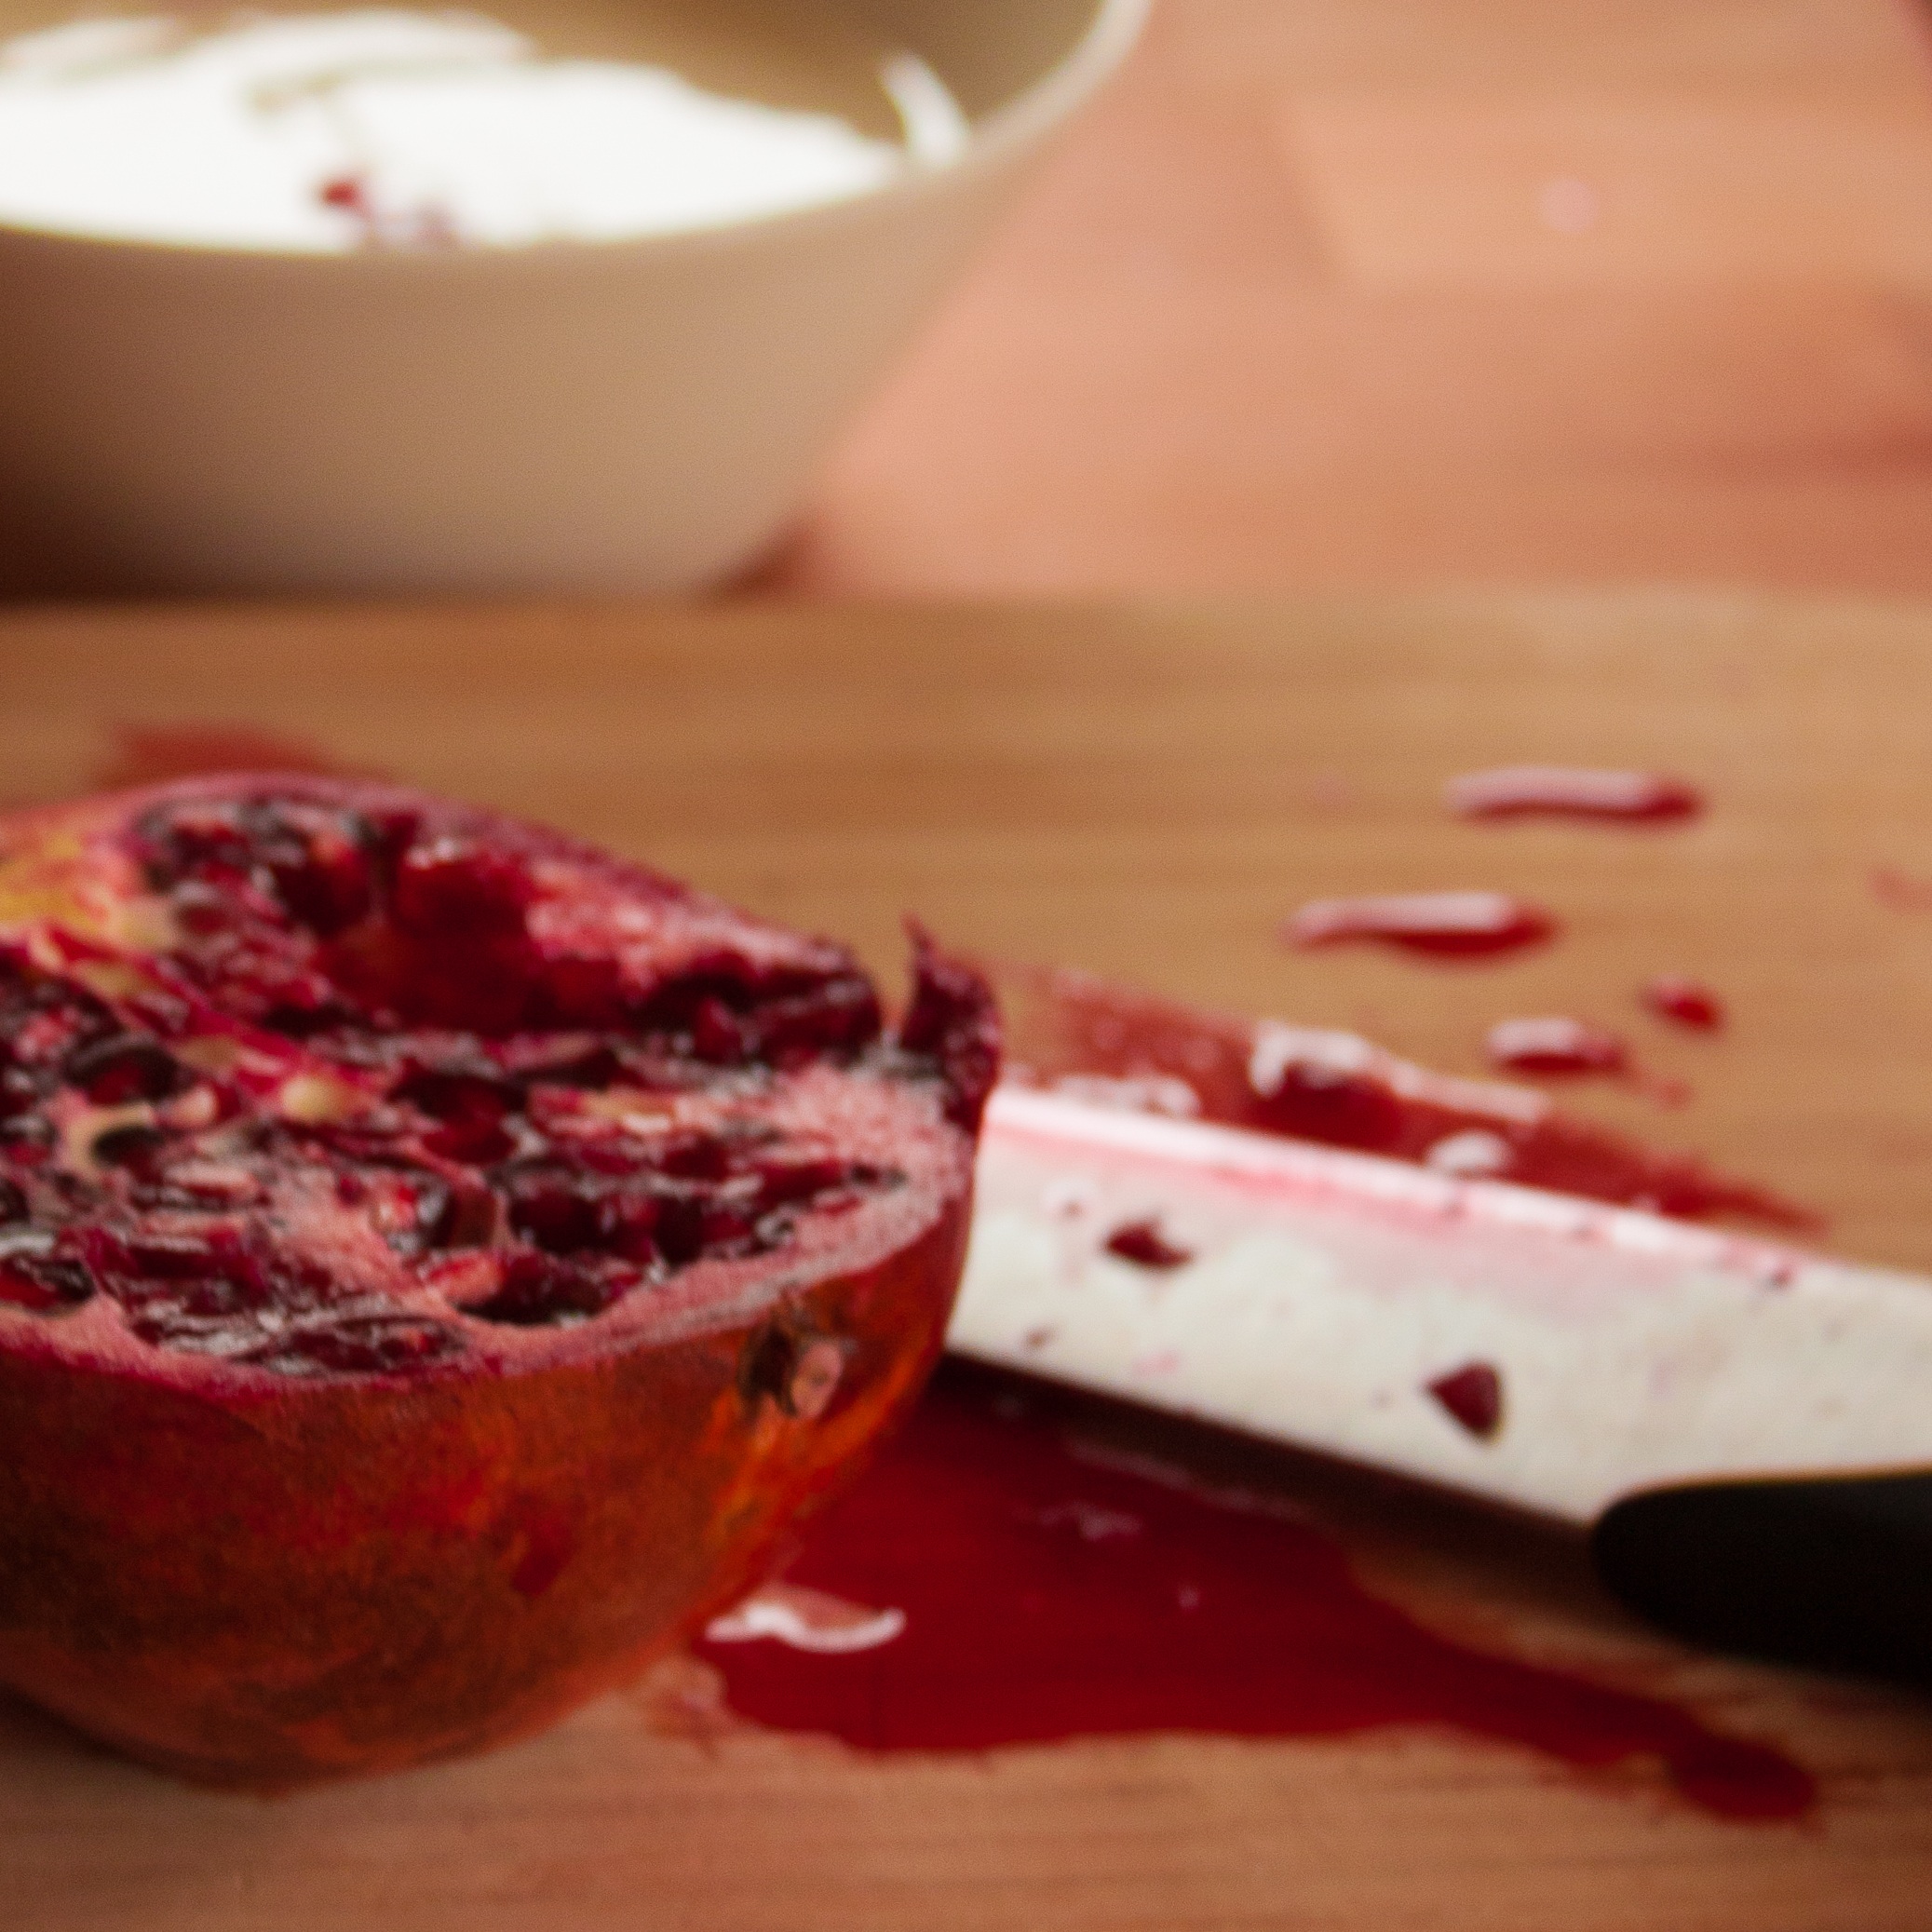
plant, raspberry, fruit, berry, food, red, produce, baking, dessert, strawberry, cranberry, strawberries, sweetness, flavor, flowering plant, land plant